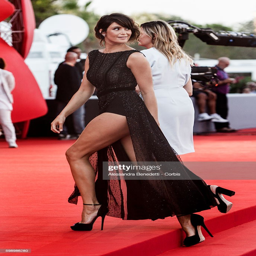
actor attends the premiere during festival .